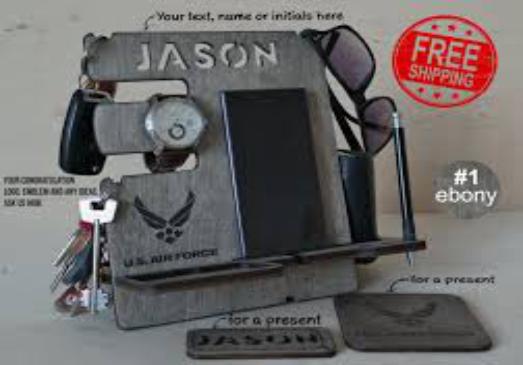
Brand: Ebony cameras
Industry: Electronic